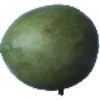
Label: Mango 1